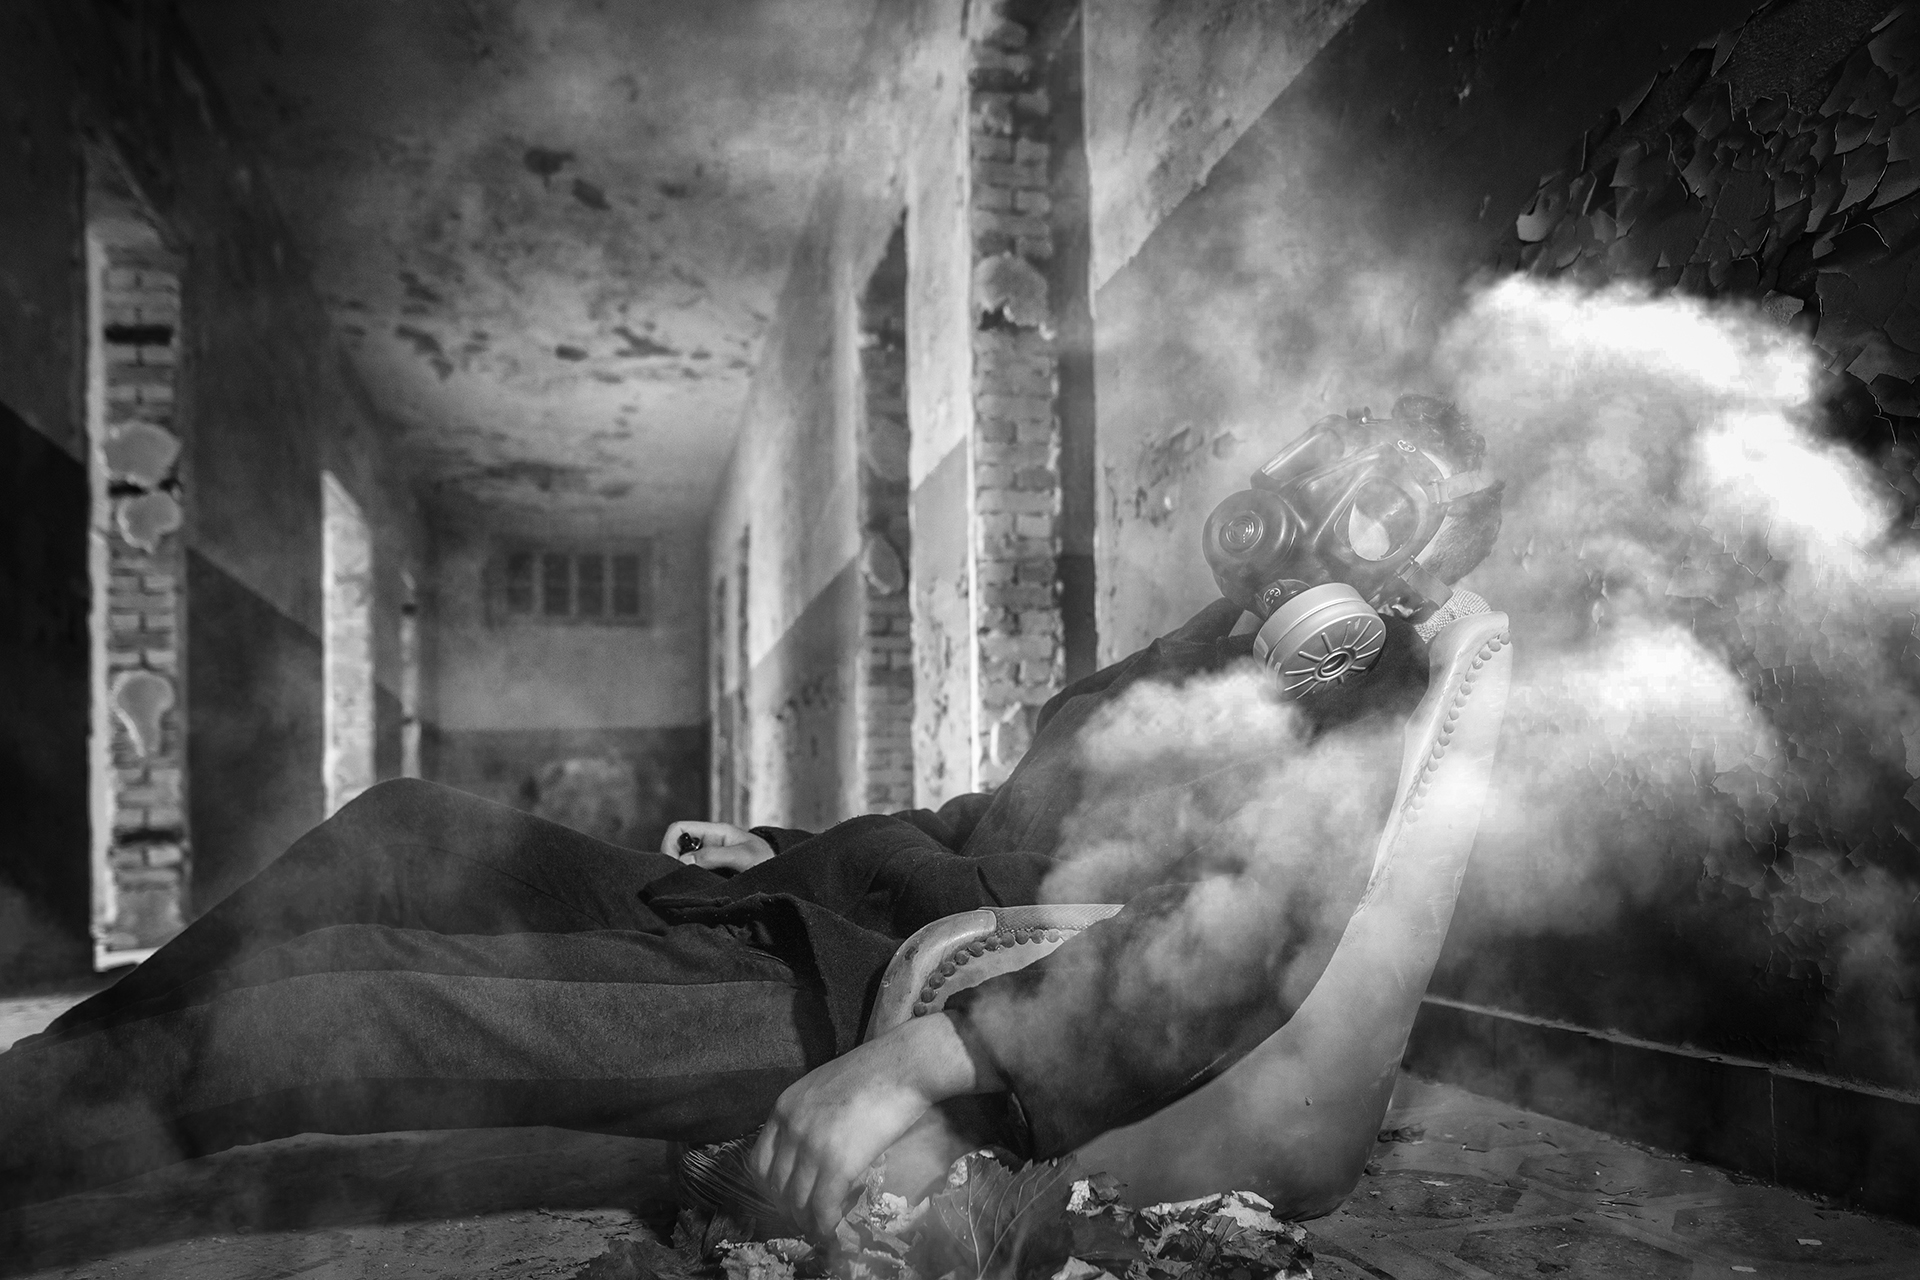
cevre, smoke, human, monochrome, black and white, photography, stock photography